Gorillaz

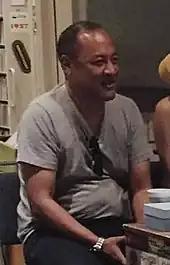
American hip-hop producer Dan "the Automator" Nakamura produced the band's debut album.

"Gorillaz" was released on 26 March 2001 and was a major commercial success, debuting at No. 3 on the UK Albums Chart and No. 14 on the US Billboard 200, going on to sell over 7 million copies worldwide, powered by the success of the "Clint Eastwood" single. The album was promoted with the singles "Clint Eastwood", "19-2000" and "Rock the House", in addition to the previously released "Tomorrow Comes Today", with each single featuring a music video directed by Hewlett starring the virtual members. Hewlett also helmed the design of the band's website, which was presented as an interactive tour of the band's fictional "Kong Studios" home and recording studio, featuring interactive games and explorative elements. Following the release of the album, the band embarked on a brief tour of Europe, Japan and the United States to support the album in which a touring band featuring Albarn played completely obscured behind a giant screen on which Hewlett's accompanying visuals were projected. The virtual band member's voice actors were also present at some shows and spoke live to the audience to give the impression that the fictional band was present on stage. In later interviews, Albarn described the band's first tour as difficult due to the limitations imposed by the band playing behind a screen: "For someone who had just spent the last ten years out front being a frontman [with Blur], it was a really weird experience. And I have to say, some nights I just wanted to get a knife and just cut [the screen] and stick my head through." The album was followed by the B-sides compilation "G-Sides" released in December 2001.